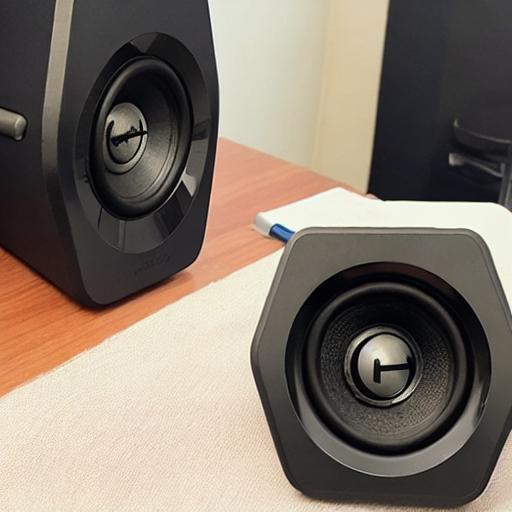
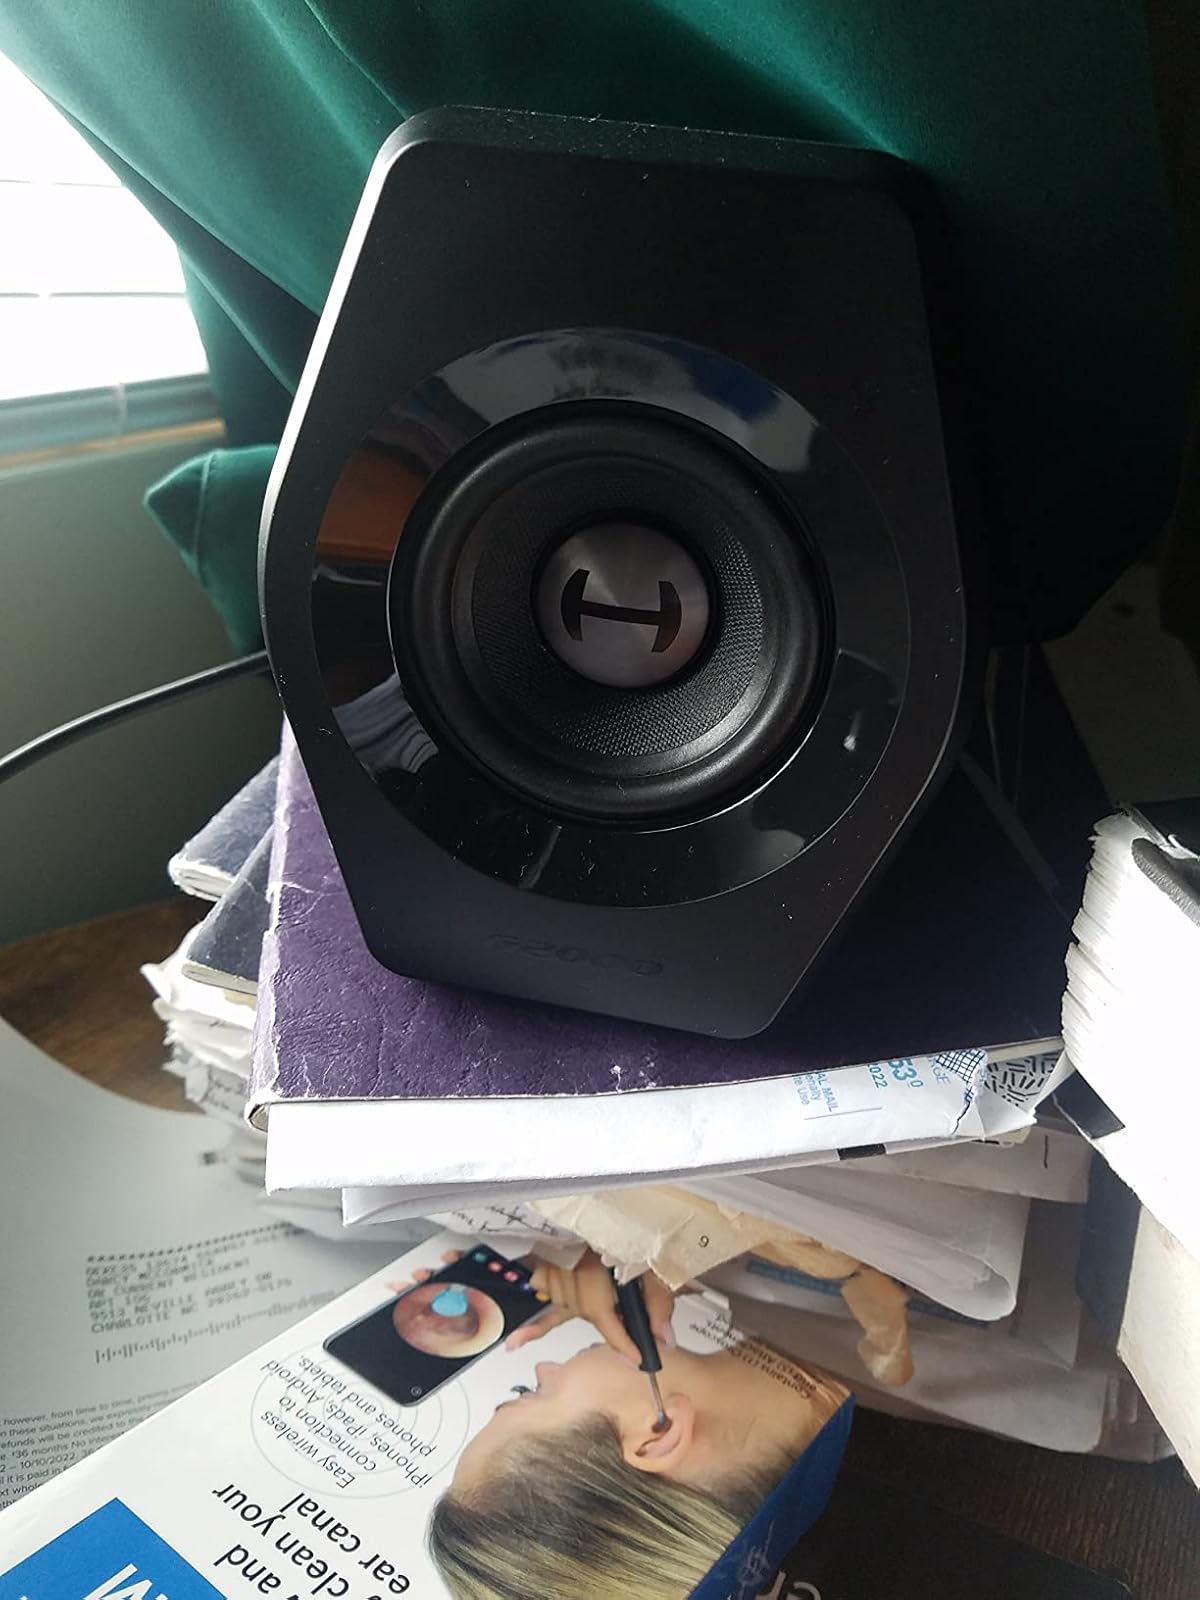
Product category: speaker
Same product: no